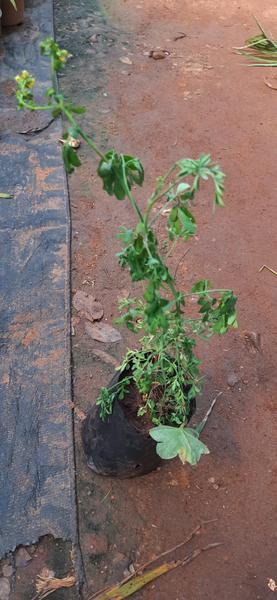
Plant: Nagadali